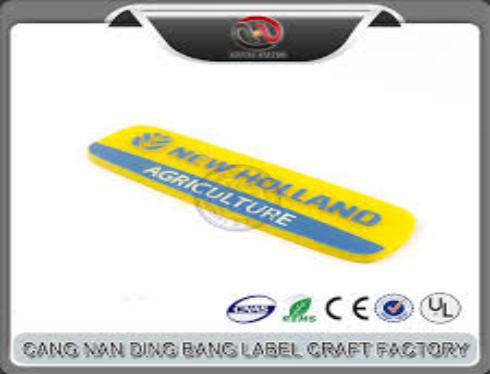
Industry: Others